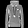
Label: Pullover